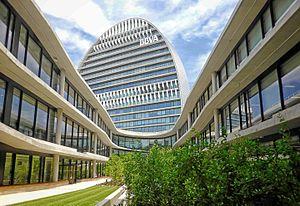
Banco Bilbao Vizcaya Argentaria est un groupe bancaire multinational espagnol basé à Madrid et à Bilbao. C'est l'une des plus grandes institutions financières du monde et est présente principalement en Espagne, au Mexique, en Amérique du Sud, aux États-Unis et en Turquie.